Isle of Man gas industry

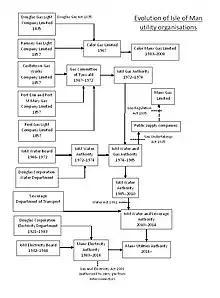
IoM utilities

A recent study has shown that the Isle of Man has the potential to produce ‘green’ hydrogen from renewable energy sources. The study suggests that blending up to 20 percent hydrogen into natural gas would be acceptable for current boilers. The local distribution network comprising polyethylene pipework is compatible with hydrogen. However, the high pressure steel pipelines are not suitable for hydrogen service. Neither are the LPG storage tanks and road tankers.